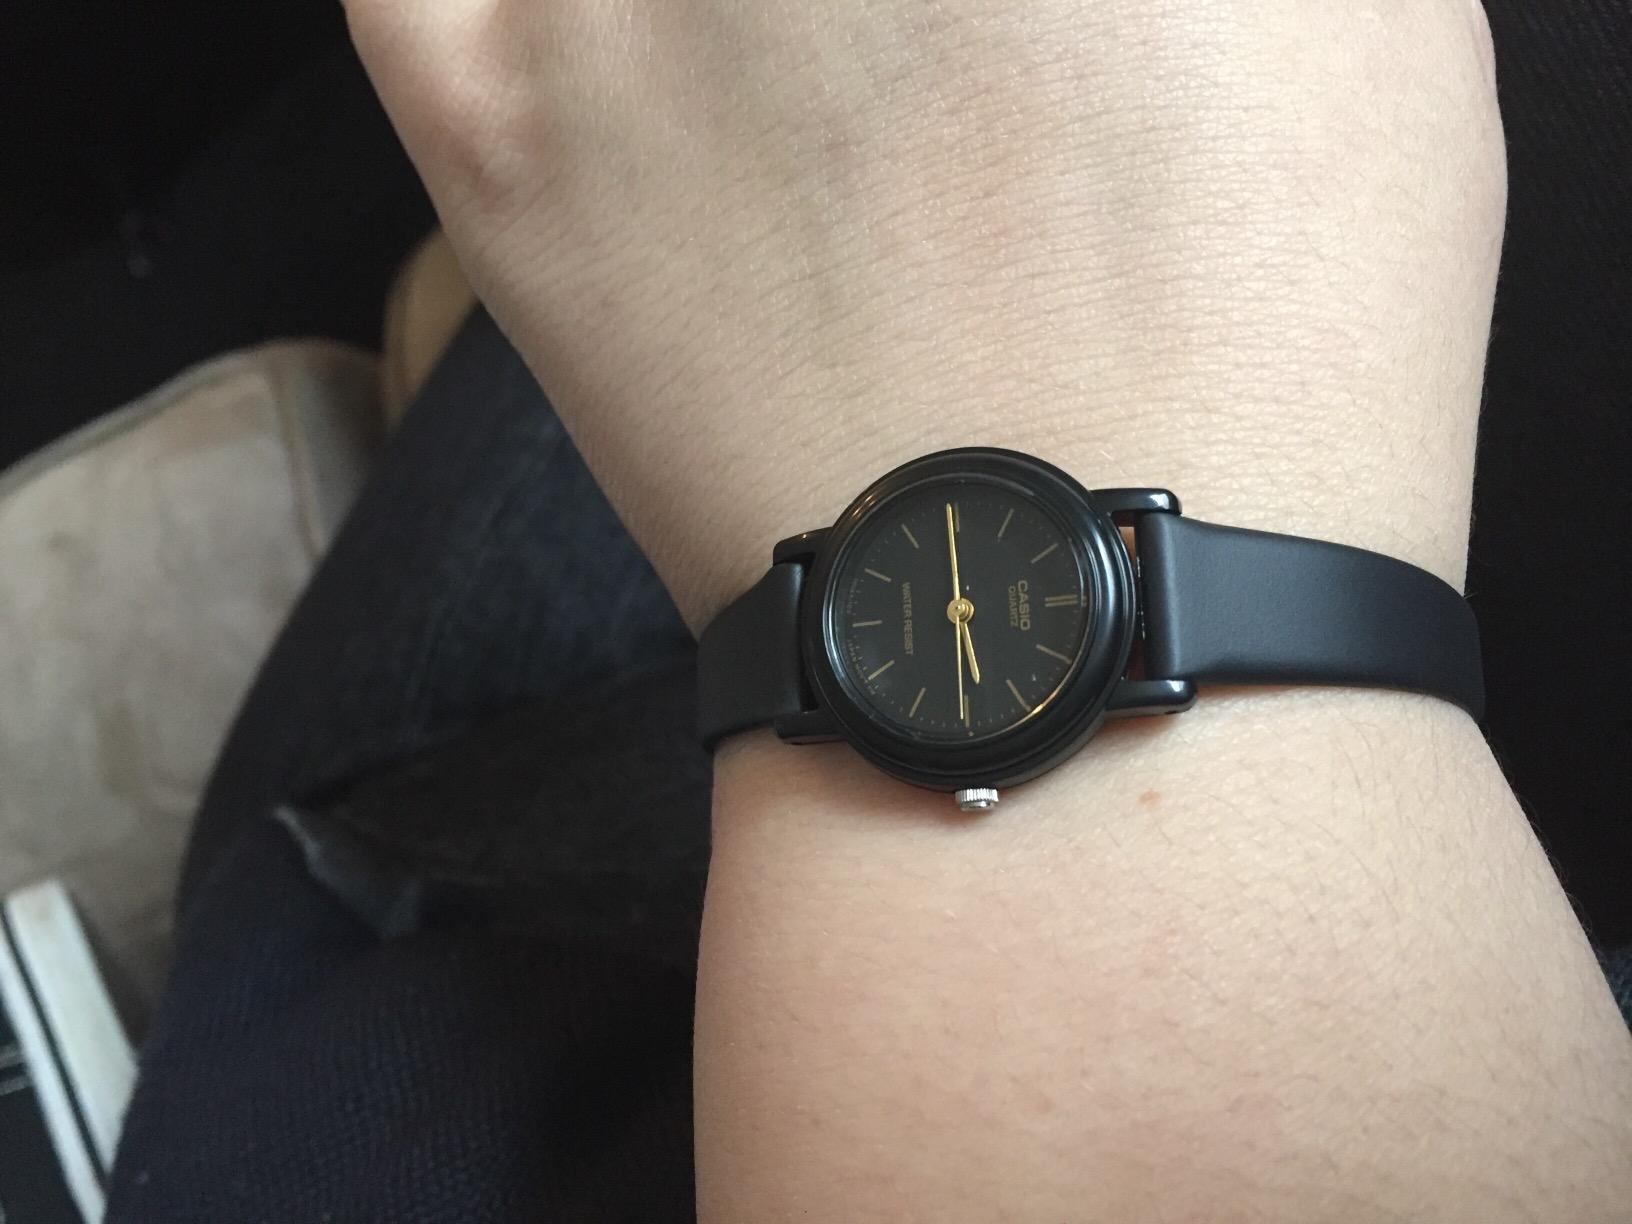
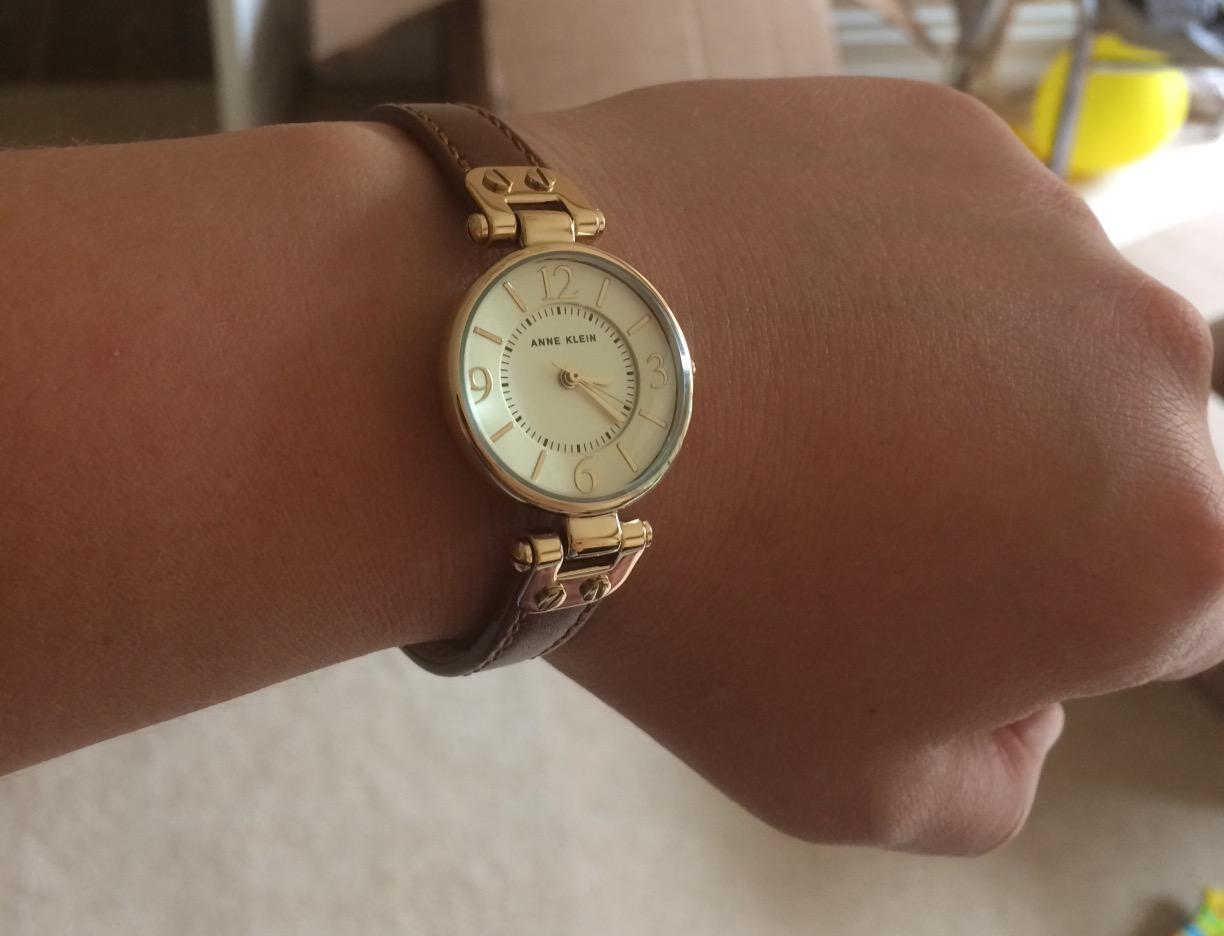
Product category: accessories_watch
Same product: no